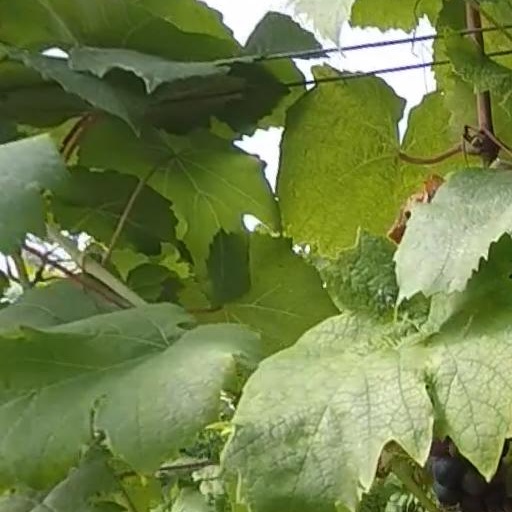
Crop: grape